Shenyang J-8

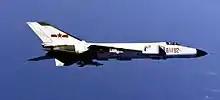
A J-8B in-flight, January 2001

On 1 April 2001, a J-8B collided with a United States Navy Lockheed EP-3E ARIES II signals intelligence aircraft 70 miles southeast of Hainan Island. The J-8B crashed and its pilot, Wang Wei, was killed after his parachute failed to open. The EP-3E was severely damaged and made an emergency landing on Hainan; all 24 crew members survived.